Conal Keaney

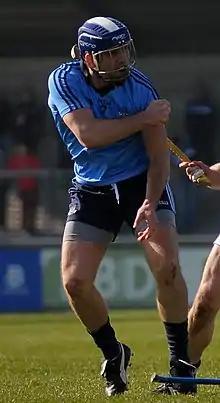
Keaney in 2015

Conal Keaney (born 24 September 1982) is an Irish footballer and hurler who played for Dublin and Ballyboden St Enda's. He was educated at Terenure College.